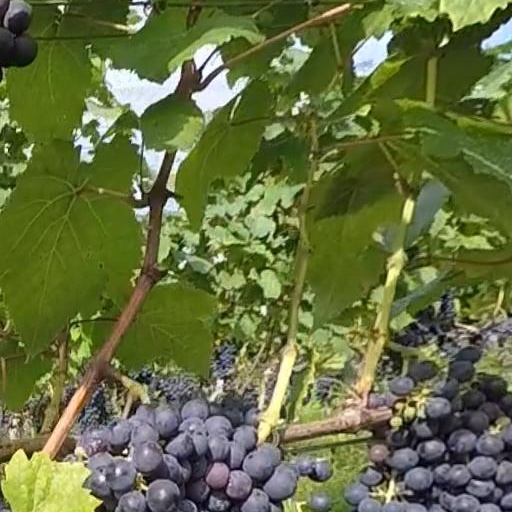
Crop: grape